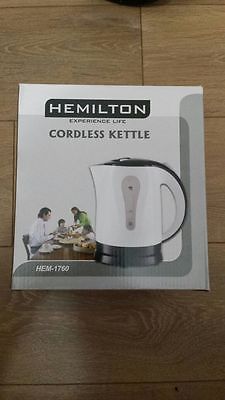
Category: kettle